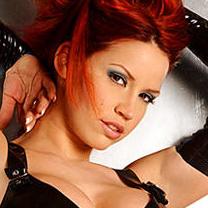
Age: 29